Bitter Victory

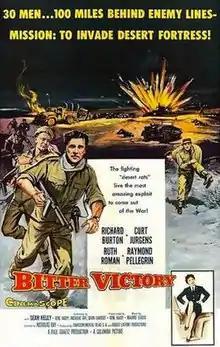
Original US film poster

Bitter Victory (French title Amère victoire) is a 1957 Franco-American international co-production film, shot in CinemaScope and directed by Nicholas Ray. Set in World War II, it stars Richard Burton and Curt Jürgens as two British Army officers sent out on a commando raid in North Africa. Ruth Roman plays the former lover of one and the wife of the other. It is based on the novel of the same name by René Hardy.